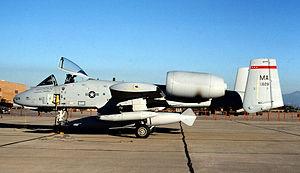
La 104th Fighter Wing est une unité de la Massachusetts Air National Guard, stationnée sur l'aéroport régional de Westfield-Barnes, dans le Massachusetts. Lorsqu'elle est activée au service fédéral, l'unité est gérée par l'Air Combat Command de la United States Air Force.